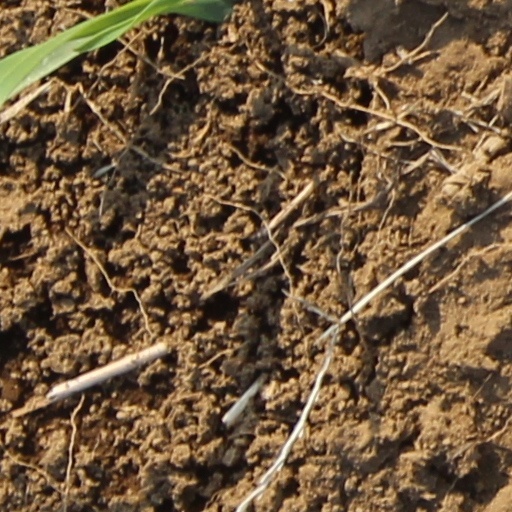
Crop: wheat